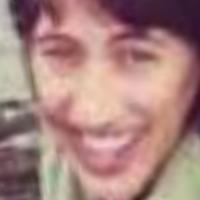
Age group: age 31-40